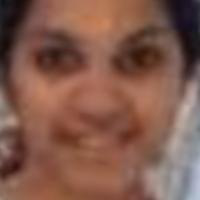
Age group: age 11-20